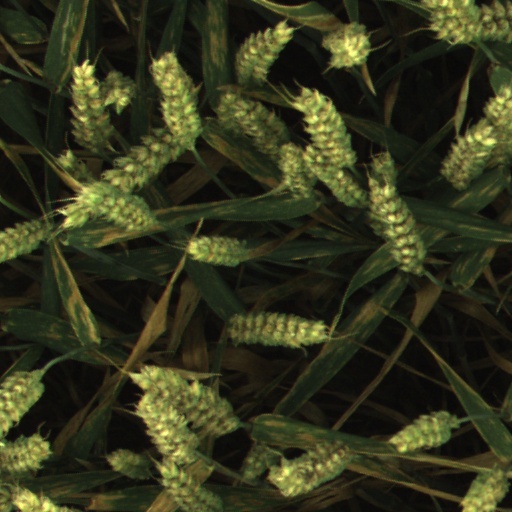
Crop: wheat